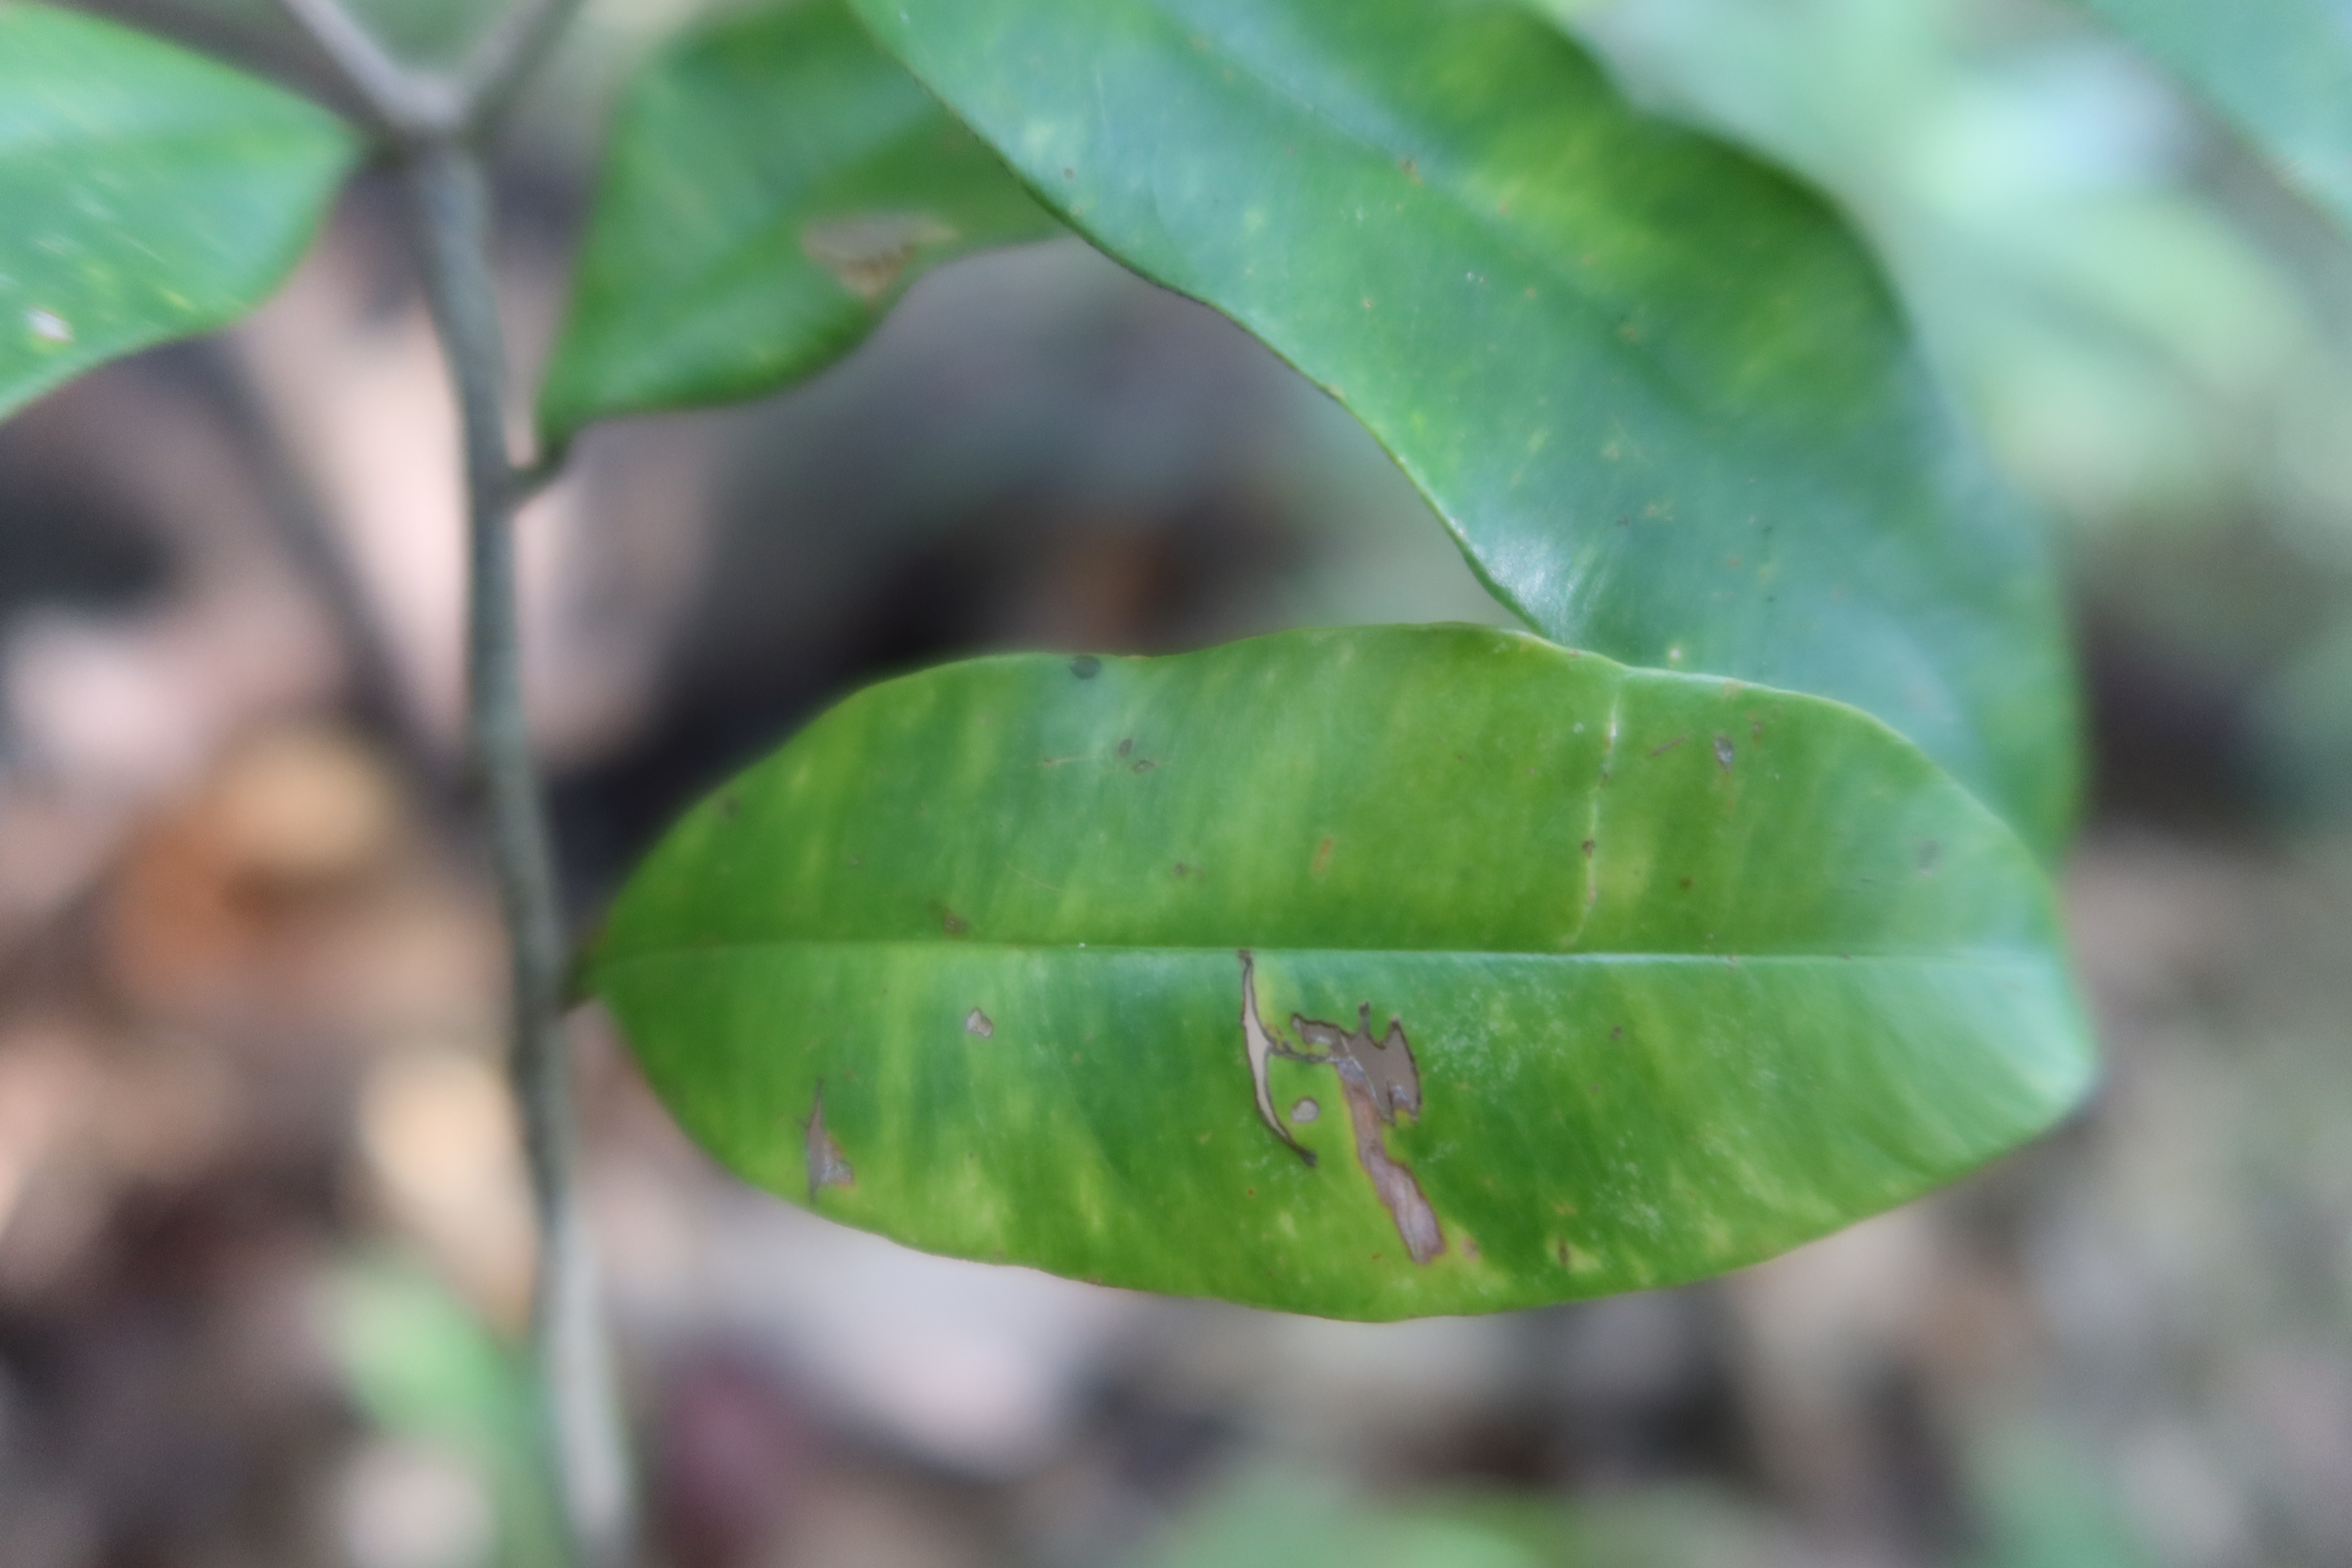
Label: Downy mildew